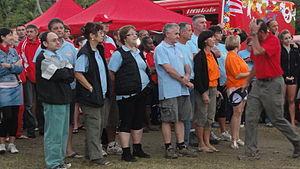
Comité d'organisation de la Transcalédonienne
La Transcalédonienne surnommée La Transcal est un raid de course à pied de deux jours reliant deux villages de Nouvelle-Calédonie. Elle a lieu, tous les ans, le premier week-end de juillet.